Army Nuclear Power Program

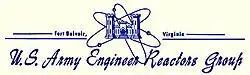
US Army Engineer Reactors Group letterhead

The Army Nuclear Power Program (ANPP) was a program of the United States Army to develop small pressurized water and boiling water nuclear power reactors to generate electrical and space-heating energy primarily at remote, relatively inaccessible sites. The ANPP had several accomplishments, but ultimately it was considered to be "a solution in search of a problem." The U.S. Army Engineer Reactors Group managed this program and it was headquartered at Fort Belvoir, Virginia. The program began in 1954 as the Army Reactors Branch and had effectively terminated by about 1977, with the last class of NPP operators graduating in 1977. Work continued for some time thereafter either for decommissioning of the plants or placing them into SAFSTOR (long term storage and monitoring before decommissioning). The current development of small modular reactors has led to a renewed interest in military applications, e.g. in Project Pele.